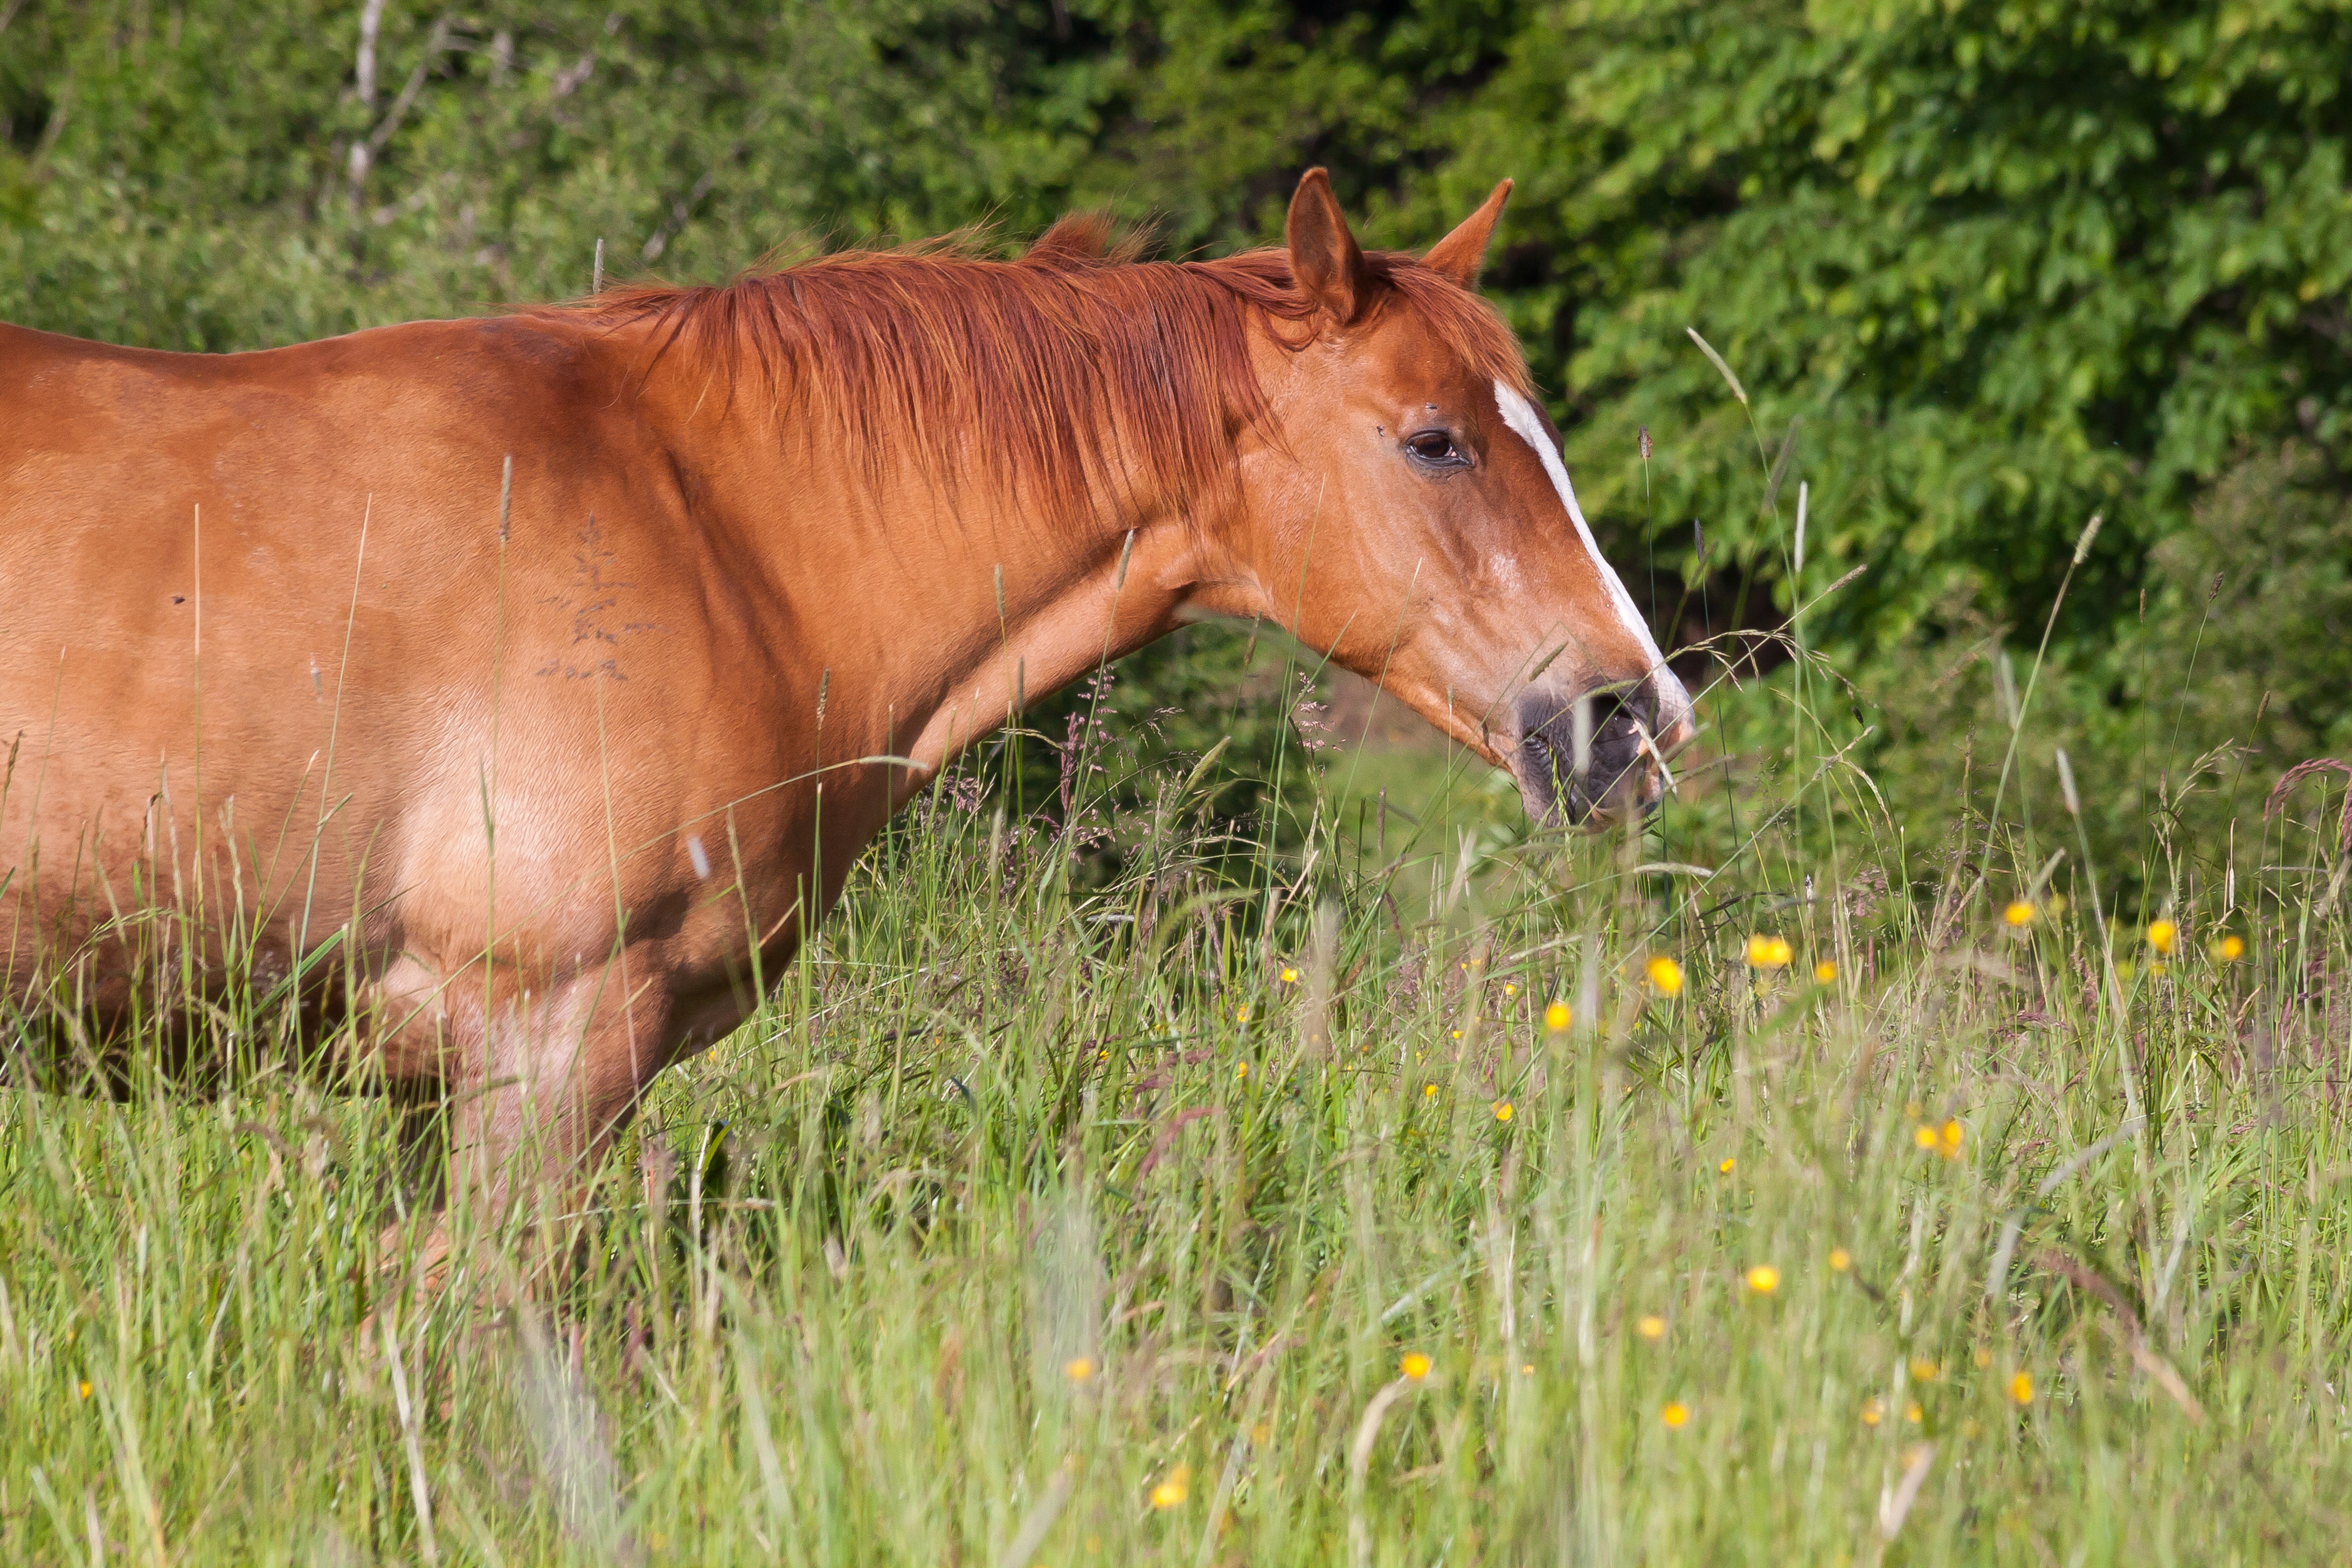
grass, meadow, prairie, summer, wildlife, green, herd, high, pasture, grazing, horse, brown, mammal, stallion, mane, fauna, graze, grassland, vertebrate, mare, habitat, fuchs, foal, colt, edge of the woods, pack animal, cattle like mammal, horse like mammal, mustang horse